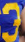
Number: 3